Henryk Łowmiański

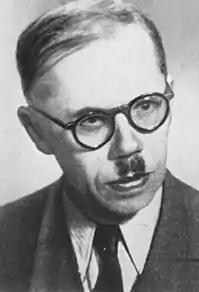
Henryk Łowmiański.

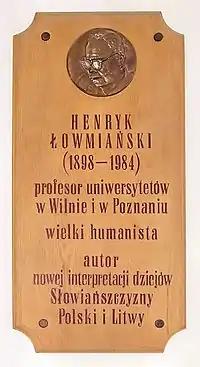
Commemorative plaque in the building of the Historic Faculty of Adam Mickiewicz University in Poznań.

Henryk Łowmiański (August 22, 1898 near Ukmergė - September 4, 1984 in Poznań) was a Polish historian and academic who was an authority on the early history of the Slavic and Baltic people. A researcher of the ancient history of Poland, Lithuania and the Slavs in general, Łowmiański was the author of many works, including most prominently the six-volume monumental monograph "" ("The Beginnings of Poland").